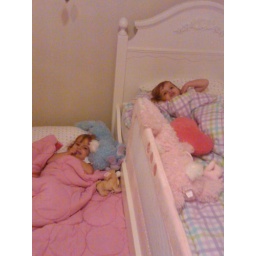
In our big girl beds at Doodles. Not that we sleep in them.